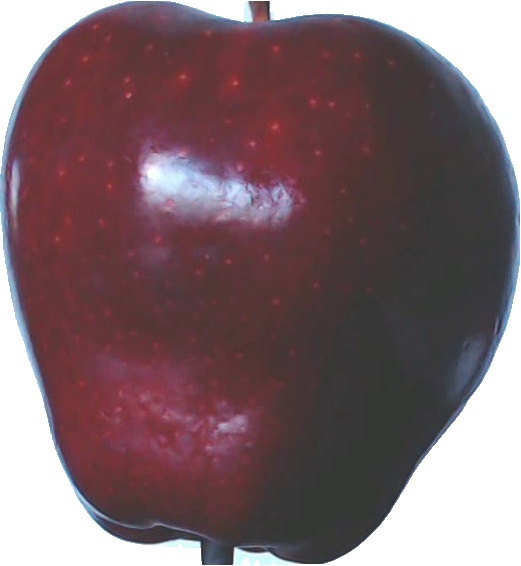
Label: apple_red_delicios_1